Army of the West (France)

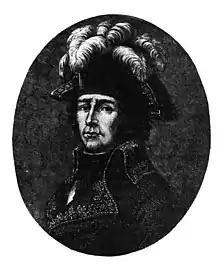
Jean Rossignol was understood to be inept.

By a decree of 2 October 1793, the Army of the West was created by combining the former Army of the Coasts of La Rochelle, the Army of Mayence and that part of the Army of the Coasts of Brest operating in the department of Loire-Inferieure. The decree was put into effect on 6 October when Jean Léchelle assumed command. Jean Baptiste Kléber remained in charge of the Army of Mayence until 8 October, while Alexis Chalbos was in temporary control of the eastern part of the army until 17 October. The Committee of Public Safety believed Léchelle to be the perfect candidate to put down the Vendean rebellion, but he proved to be a worse general than Rossignol. Kléber later described Léchelle as, "the most cowardly of soldiers, the worst of officers, and the most ignorant leader ever seen. He did not understand maps, hardly knew how to sign his name, and did not once approach within cannon shot of the rebels; in a word, there was nothing comparable to his poltroonery and his inefficiency, except his arrogance, his brutality, and his obstinacy".